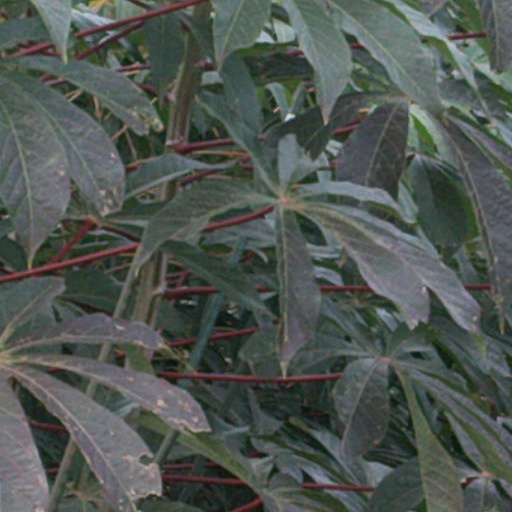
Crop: cassava